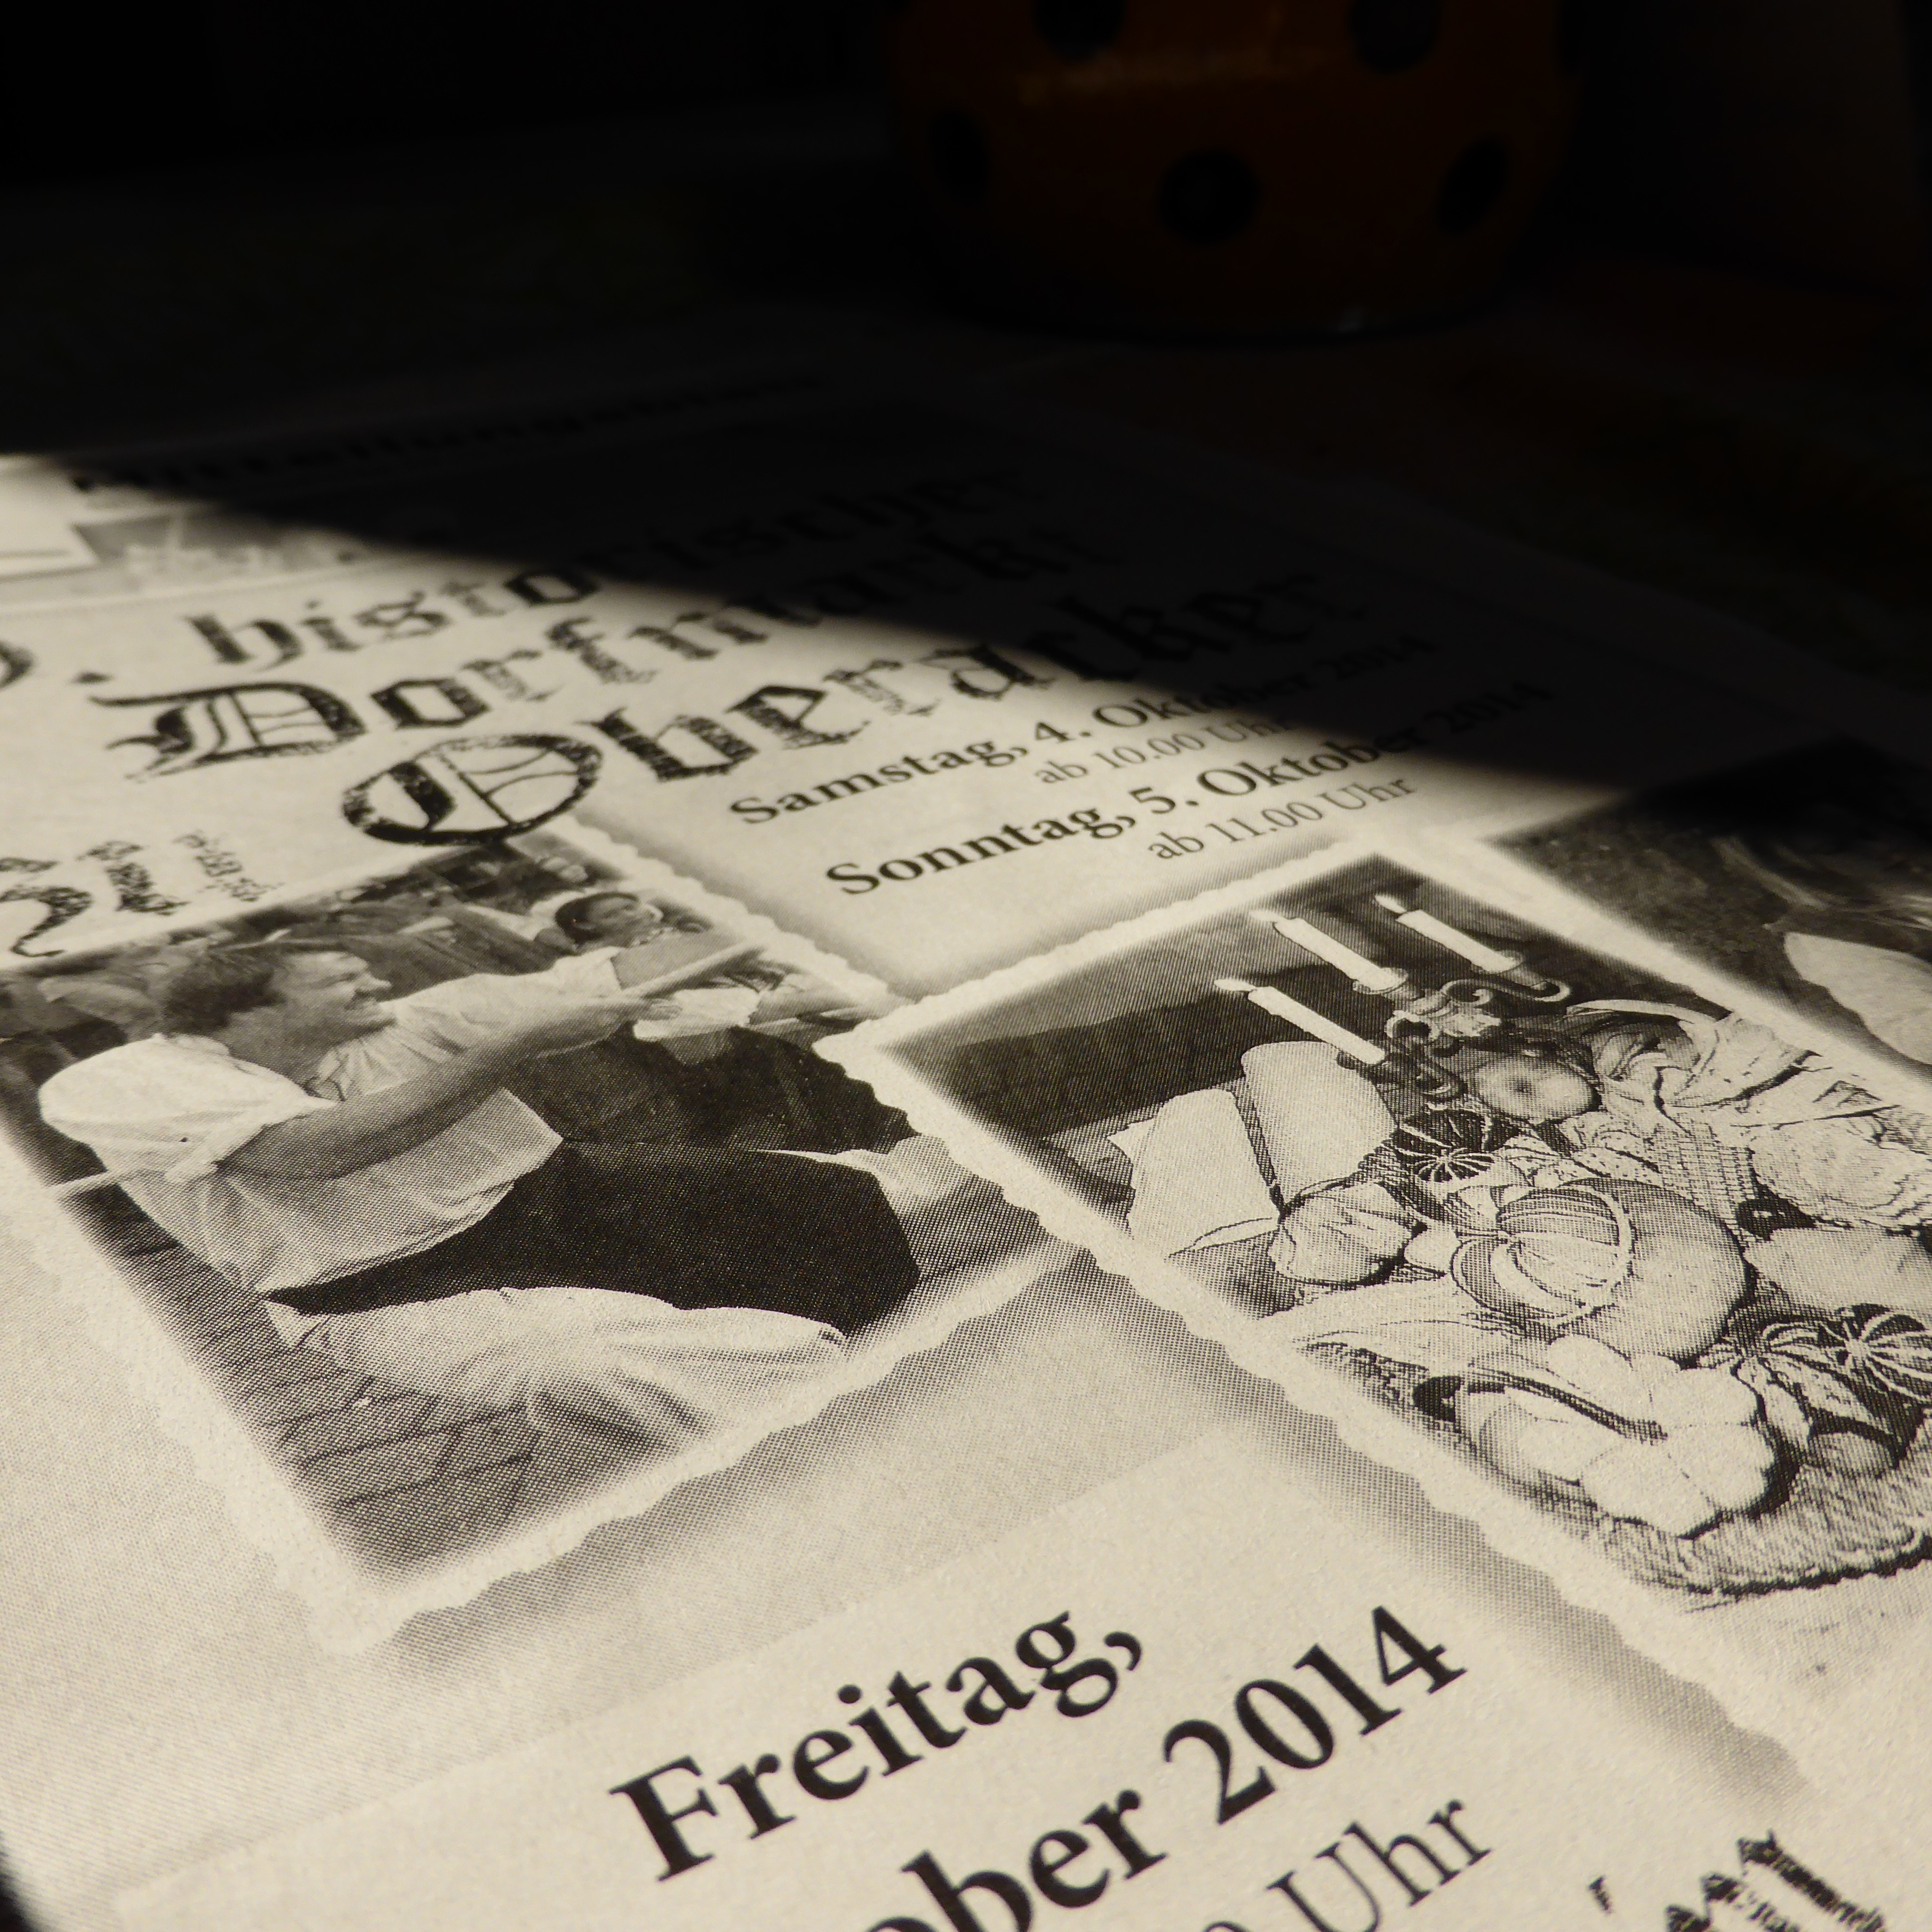
writing, black and white, white, number, newspaper, magazine, font, art, literature, sketch, drawing, design, text, handwriting, calligraphy, shape, journalism